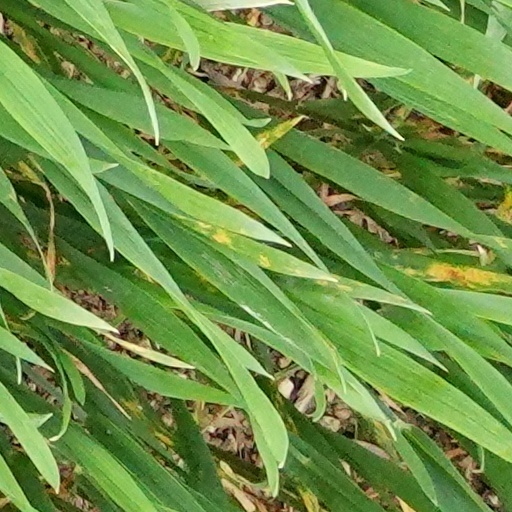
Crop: wheat